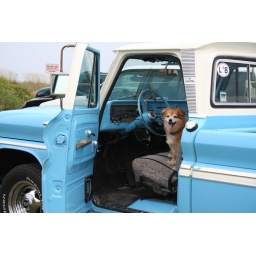
Dog in blue truck at the beach